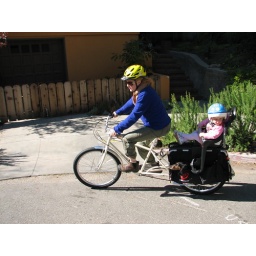
on the road with our dog in the pannier!